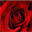
Label: rose